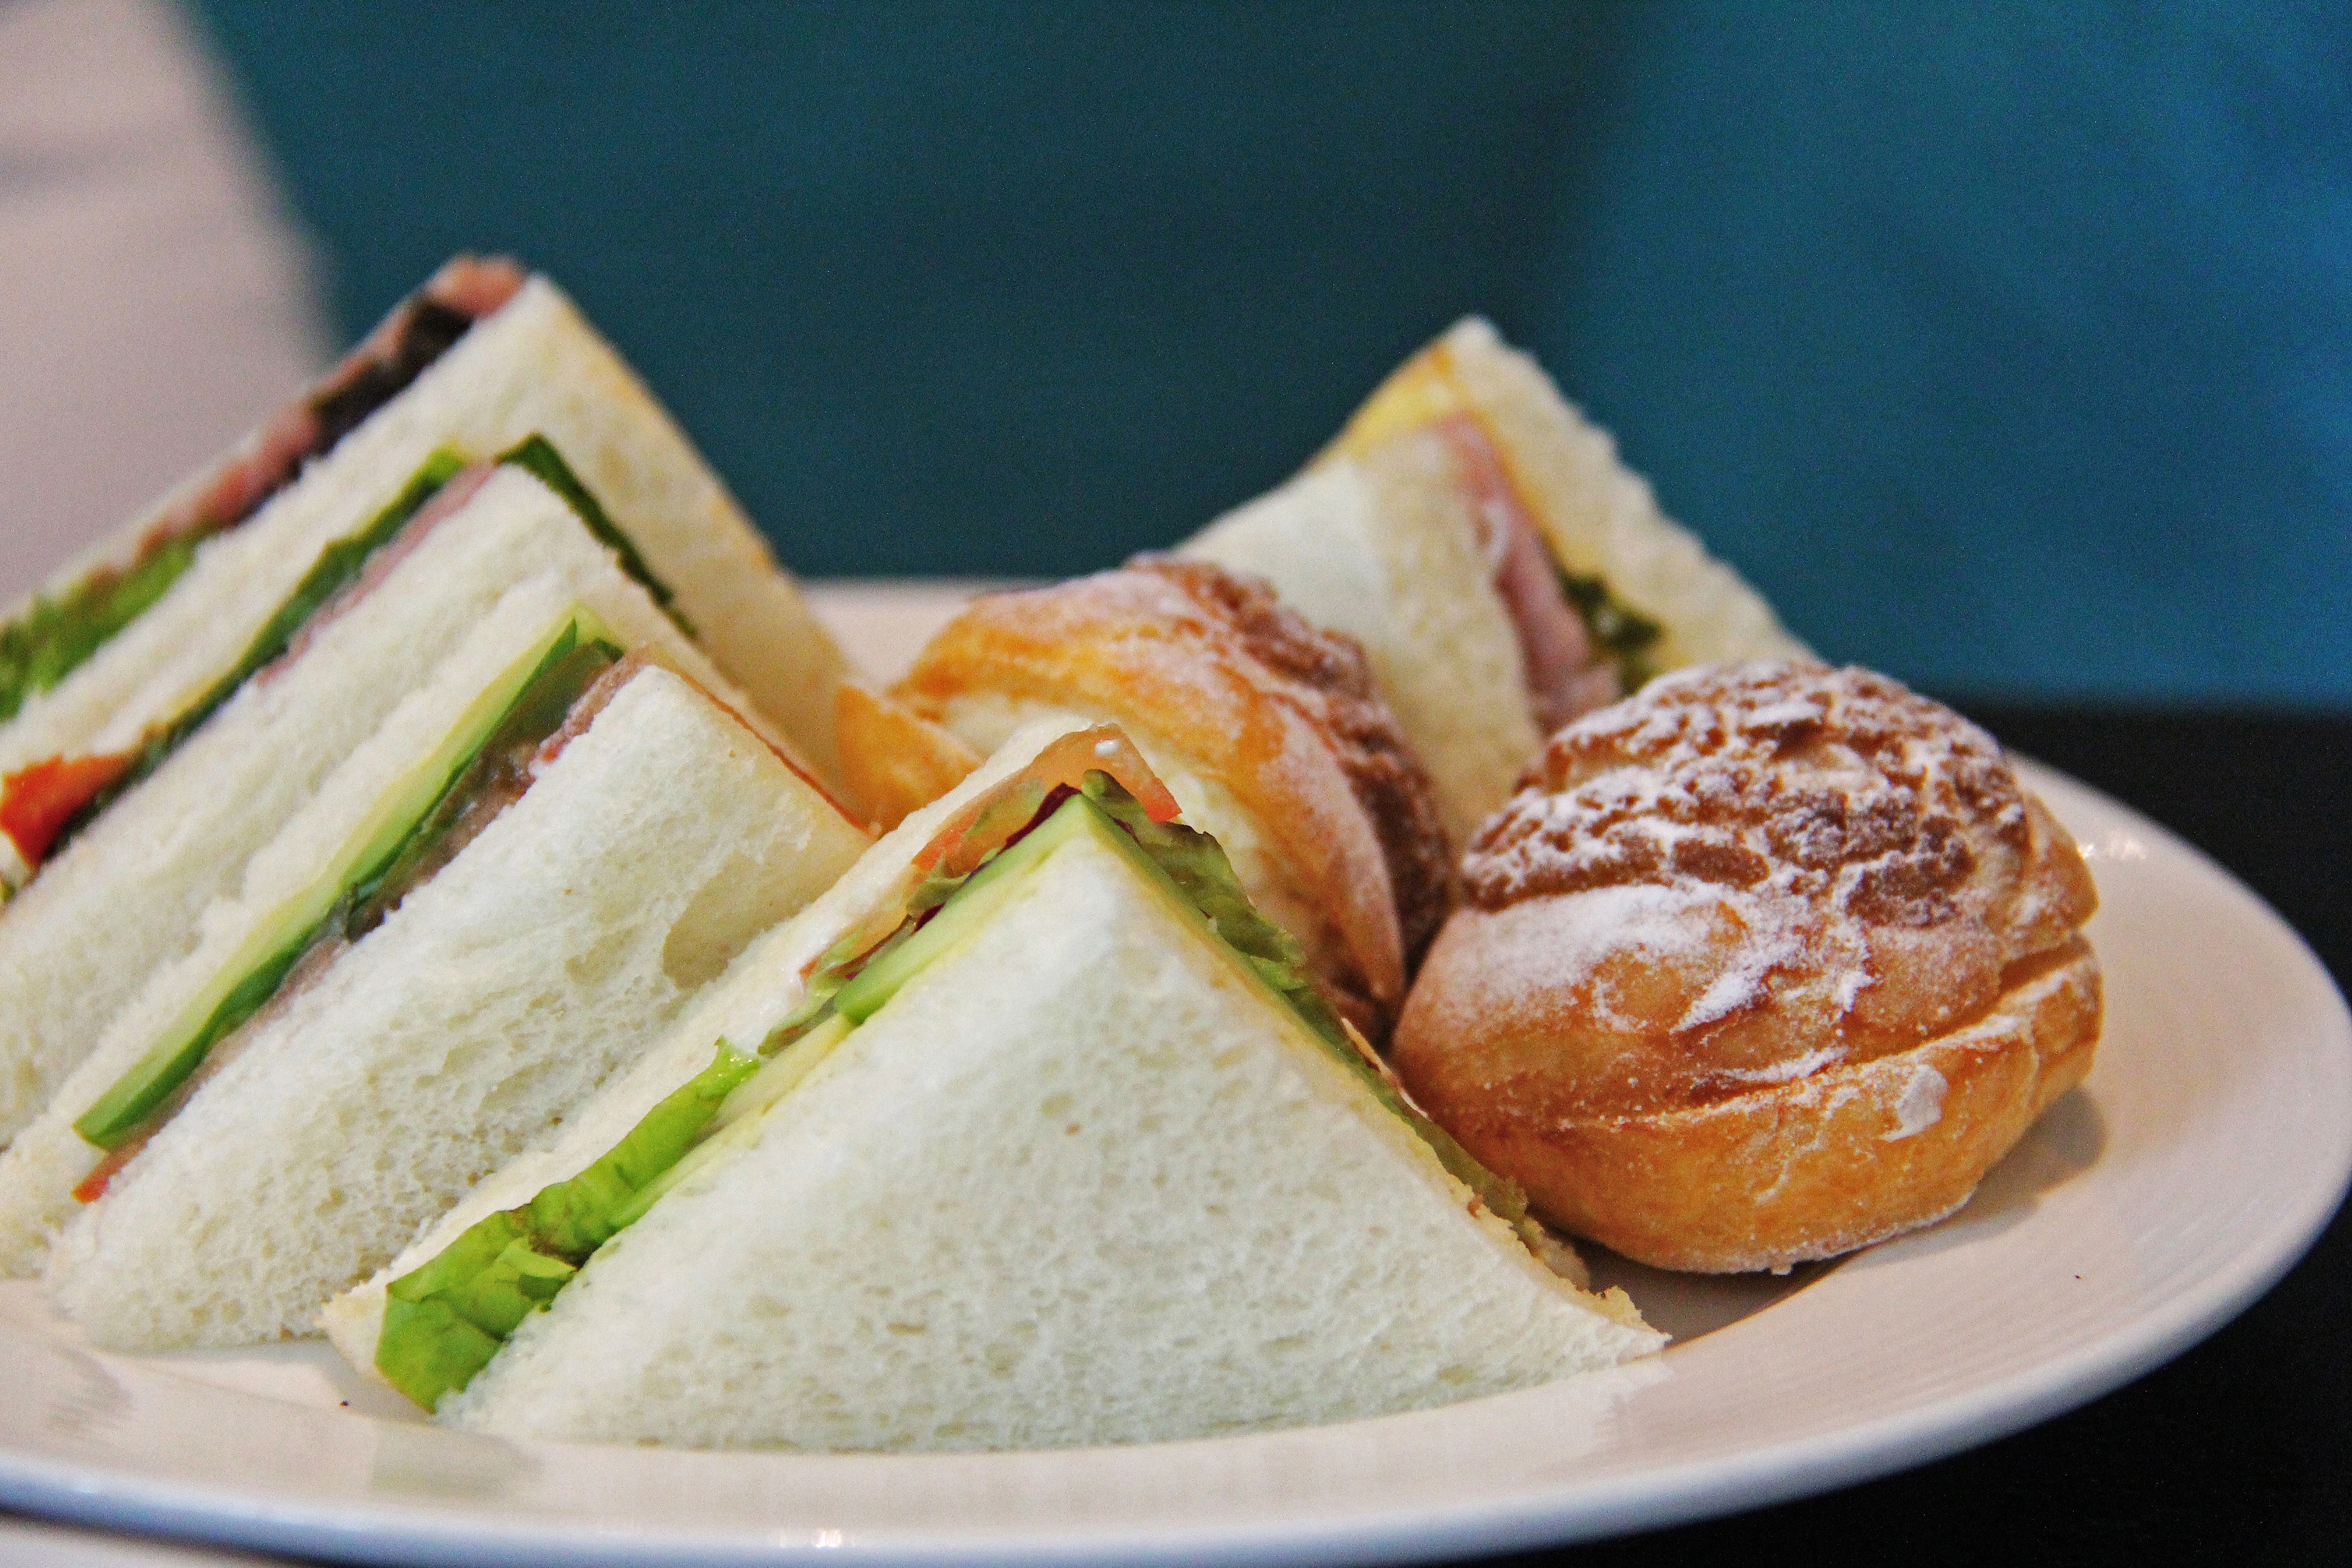
dish, food, cuisine, ingredient, produce, baked goods, dessert, finger food, cucumber sandwich, breakfast, brunch, sandwich, recipe